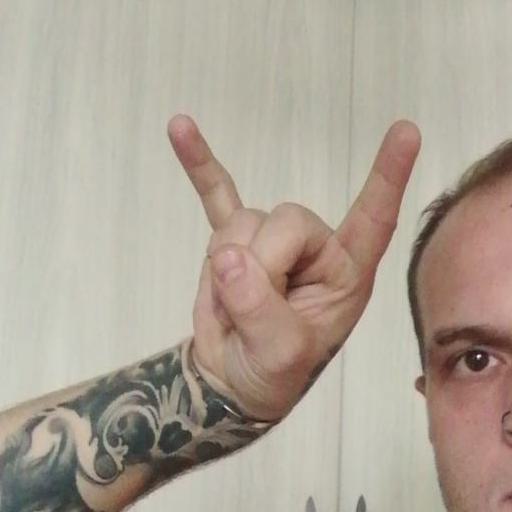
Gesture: rock